Vienna State Opera

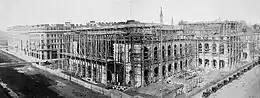
Vienna State Opera House under construction, 1865

The opera house was the first major building on the Vienna Ringstrasse commissioned by the Viennese "city expansion fund". Work commenced on the house in 1861 and was completed in 1869, following plans drawn up by architects August Sicard von Sicardsburg and Eduard van der Nüll. It was built in the Neo-Renaissance style by the Czech architect and contractor Josef Hlávka.